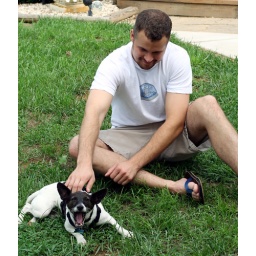
here i am, sitting on the grass, scratching the neck of cute little william (picture by dave m)